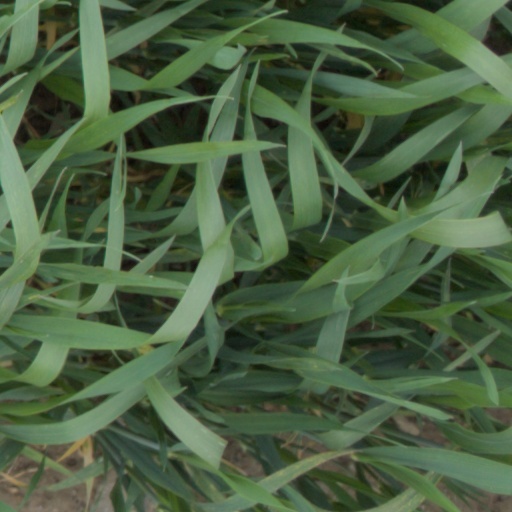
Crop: wheat